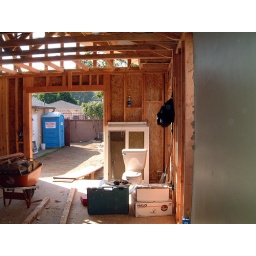
Another picture showing the full length of wall in the master bedroom now that the stud wall has been replaced.